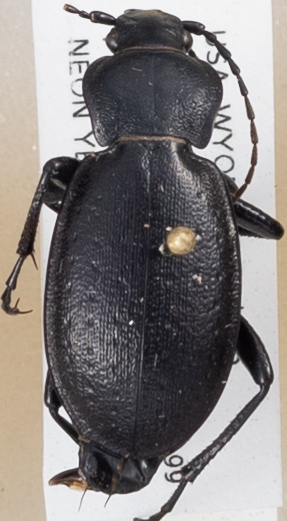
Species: Carabus taedatus
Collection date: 2019-07-24 04:00:00
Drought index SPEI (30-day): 0.03
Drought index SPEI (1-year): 0.47
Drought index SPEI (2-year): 1.45